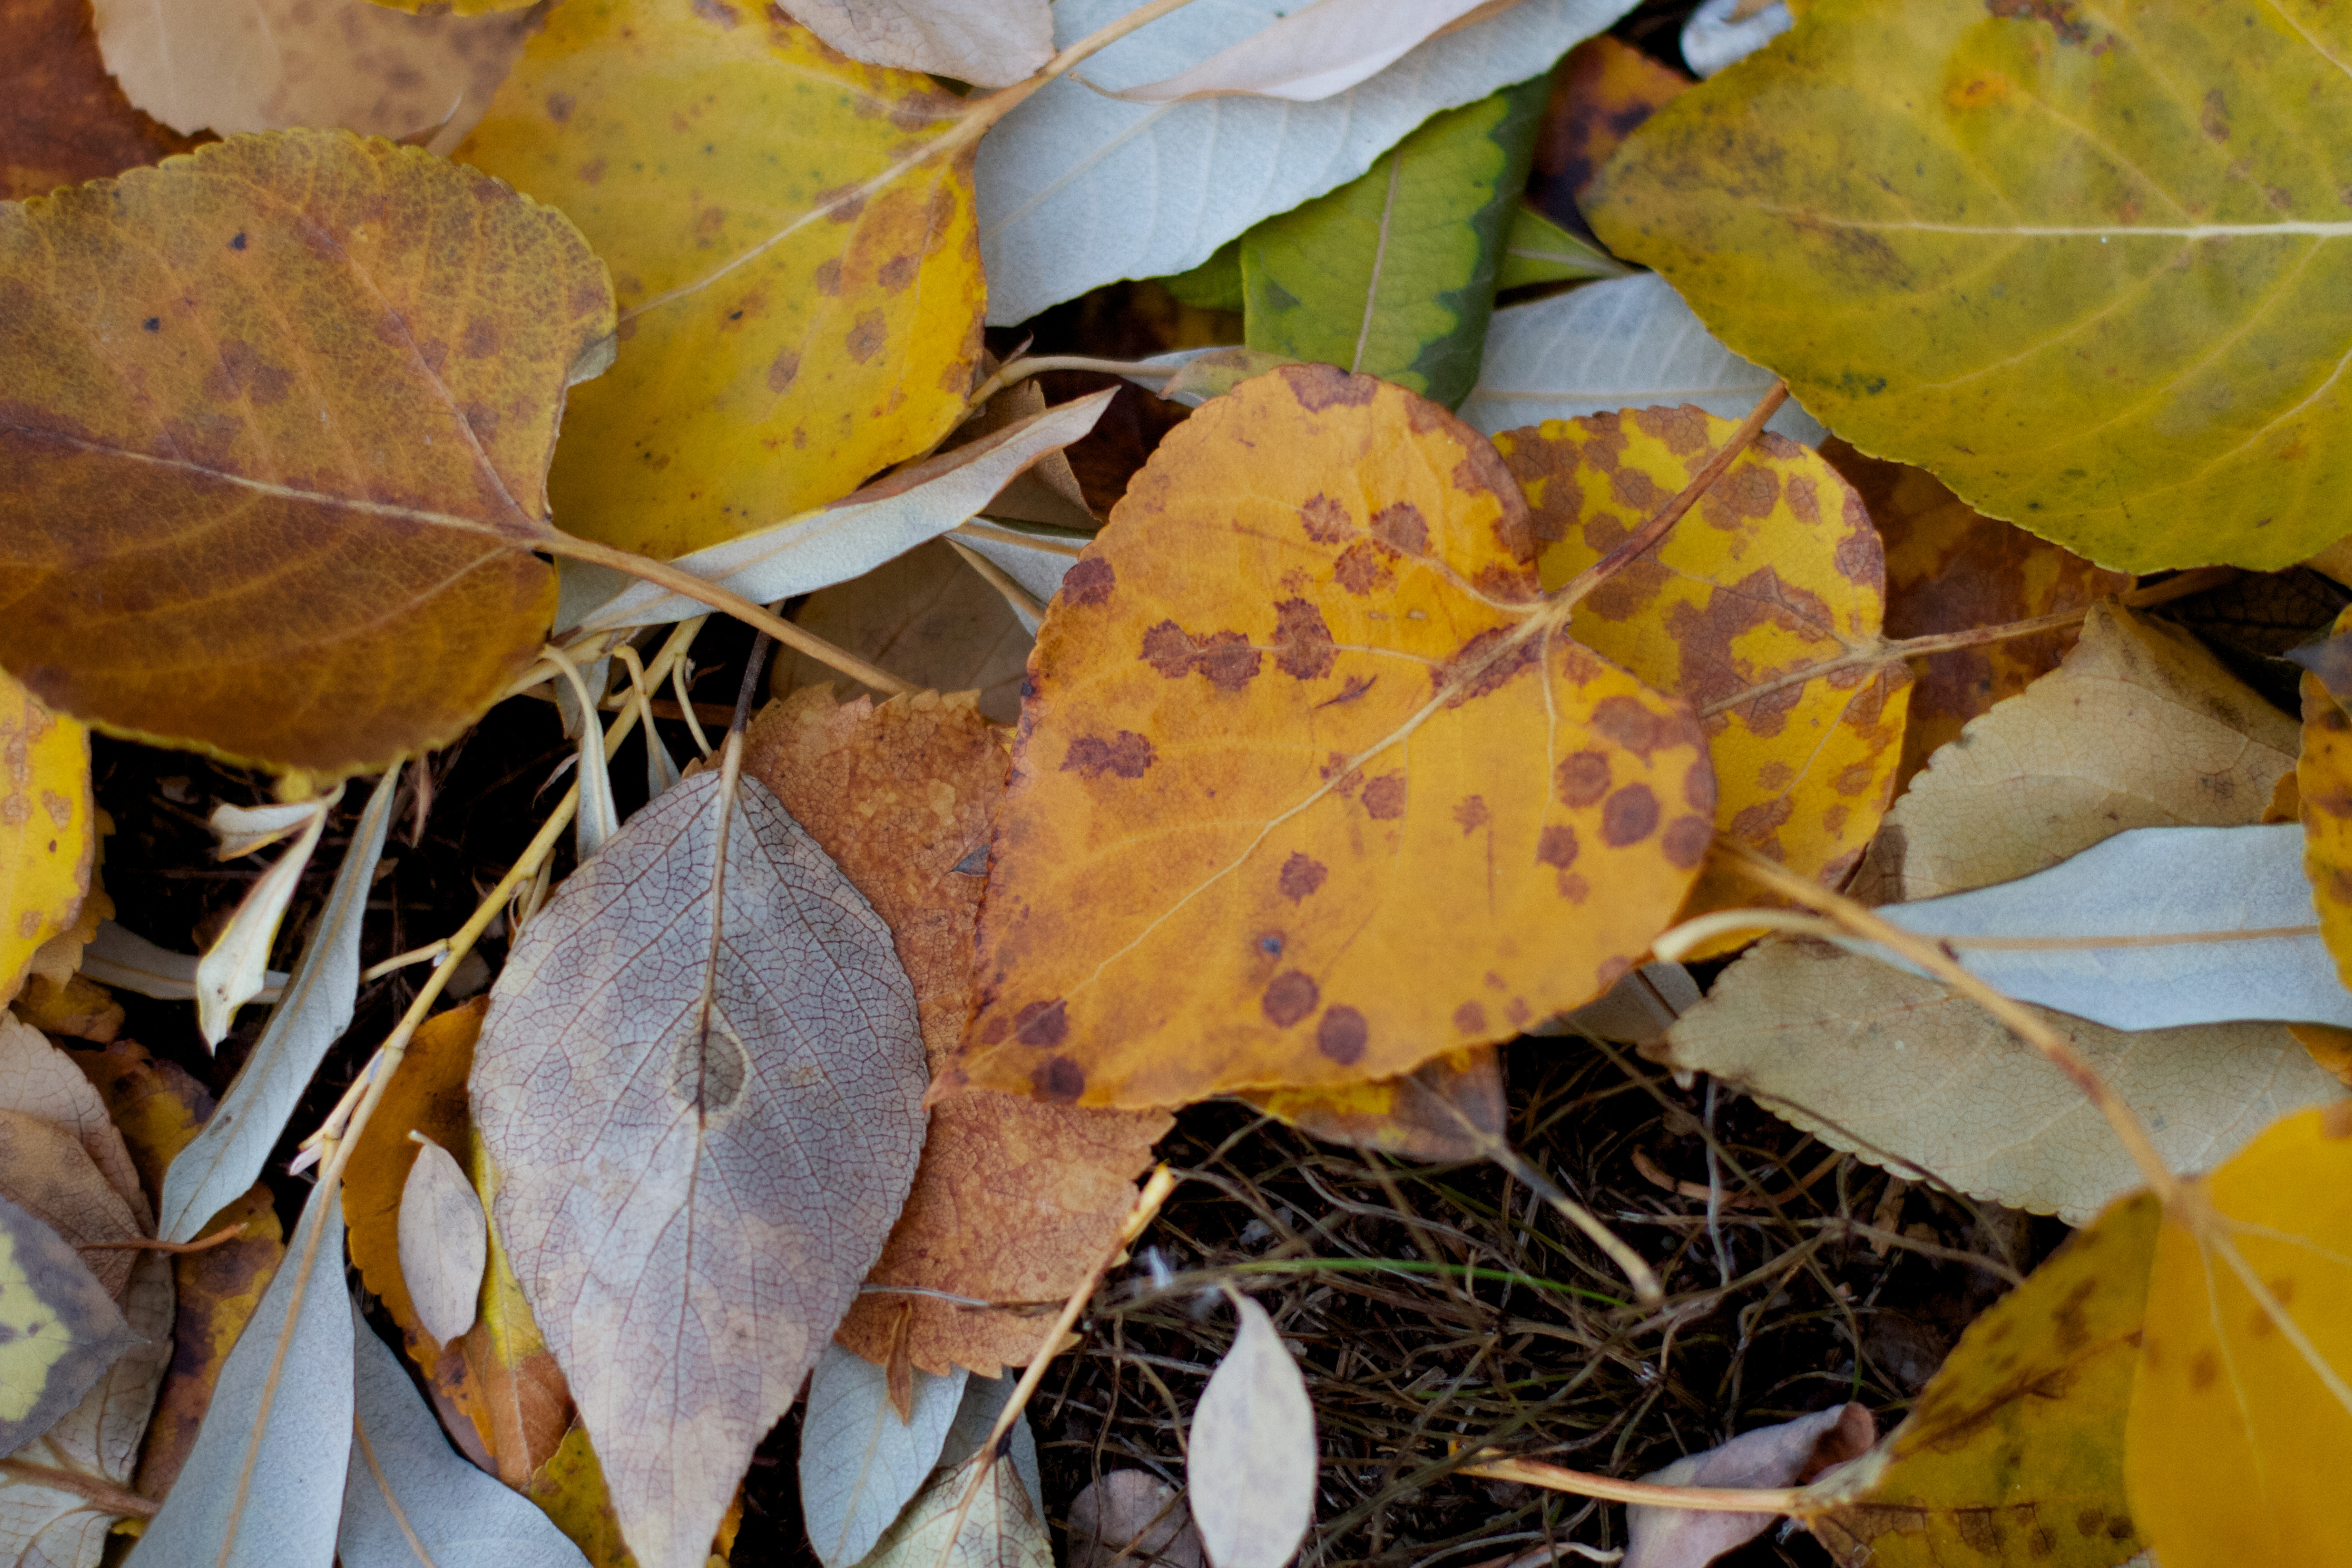
tree, nature, branch, plant, leaf, flower, autumn, botany, yellow, flora, season, close up, macro photography